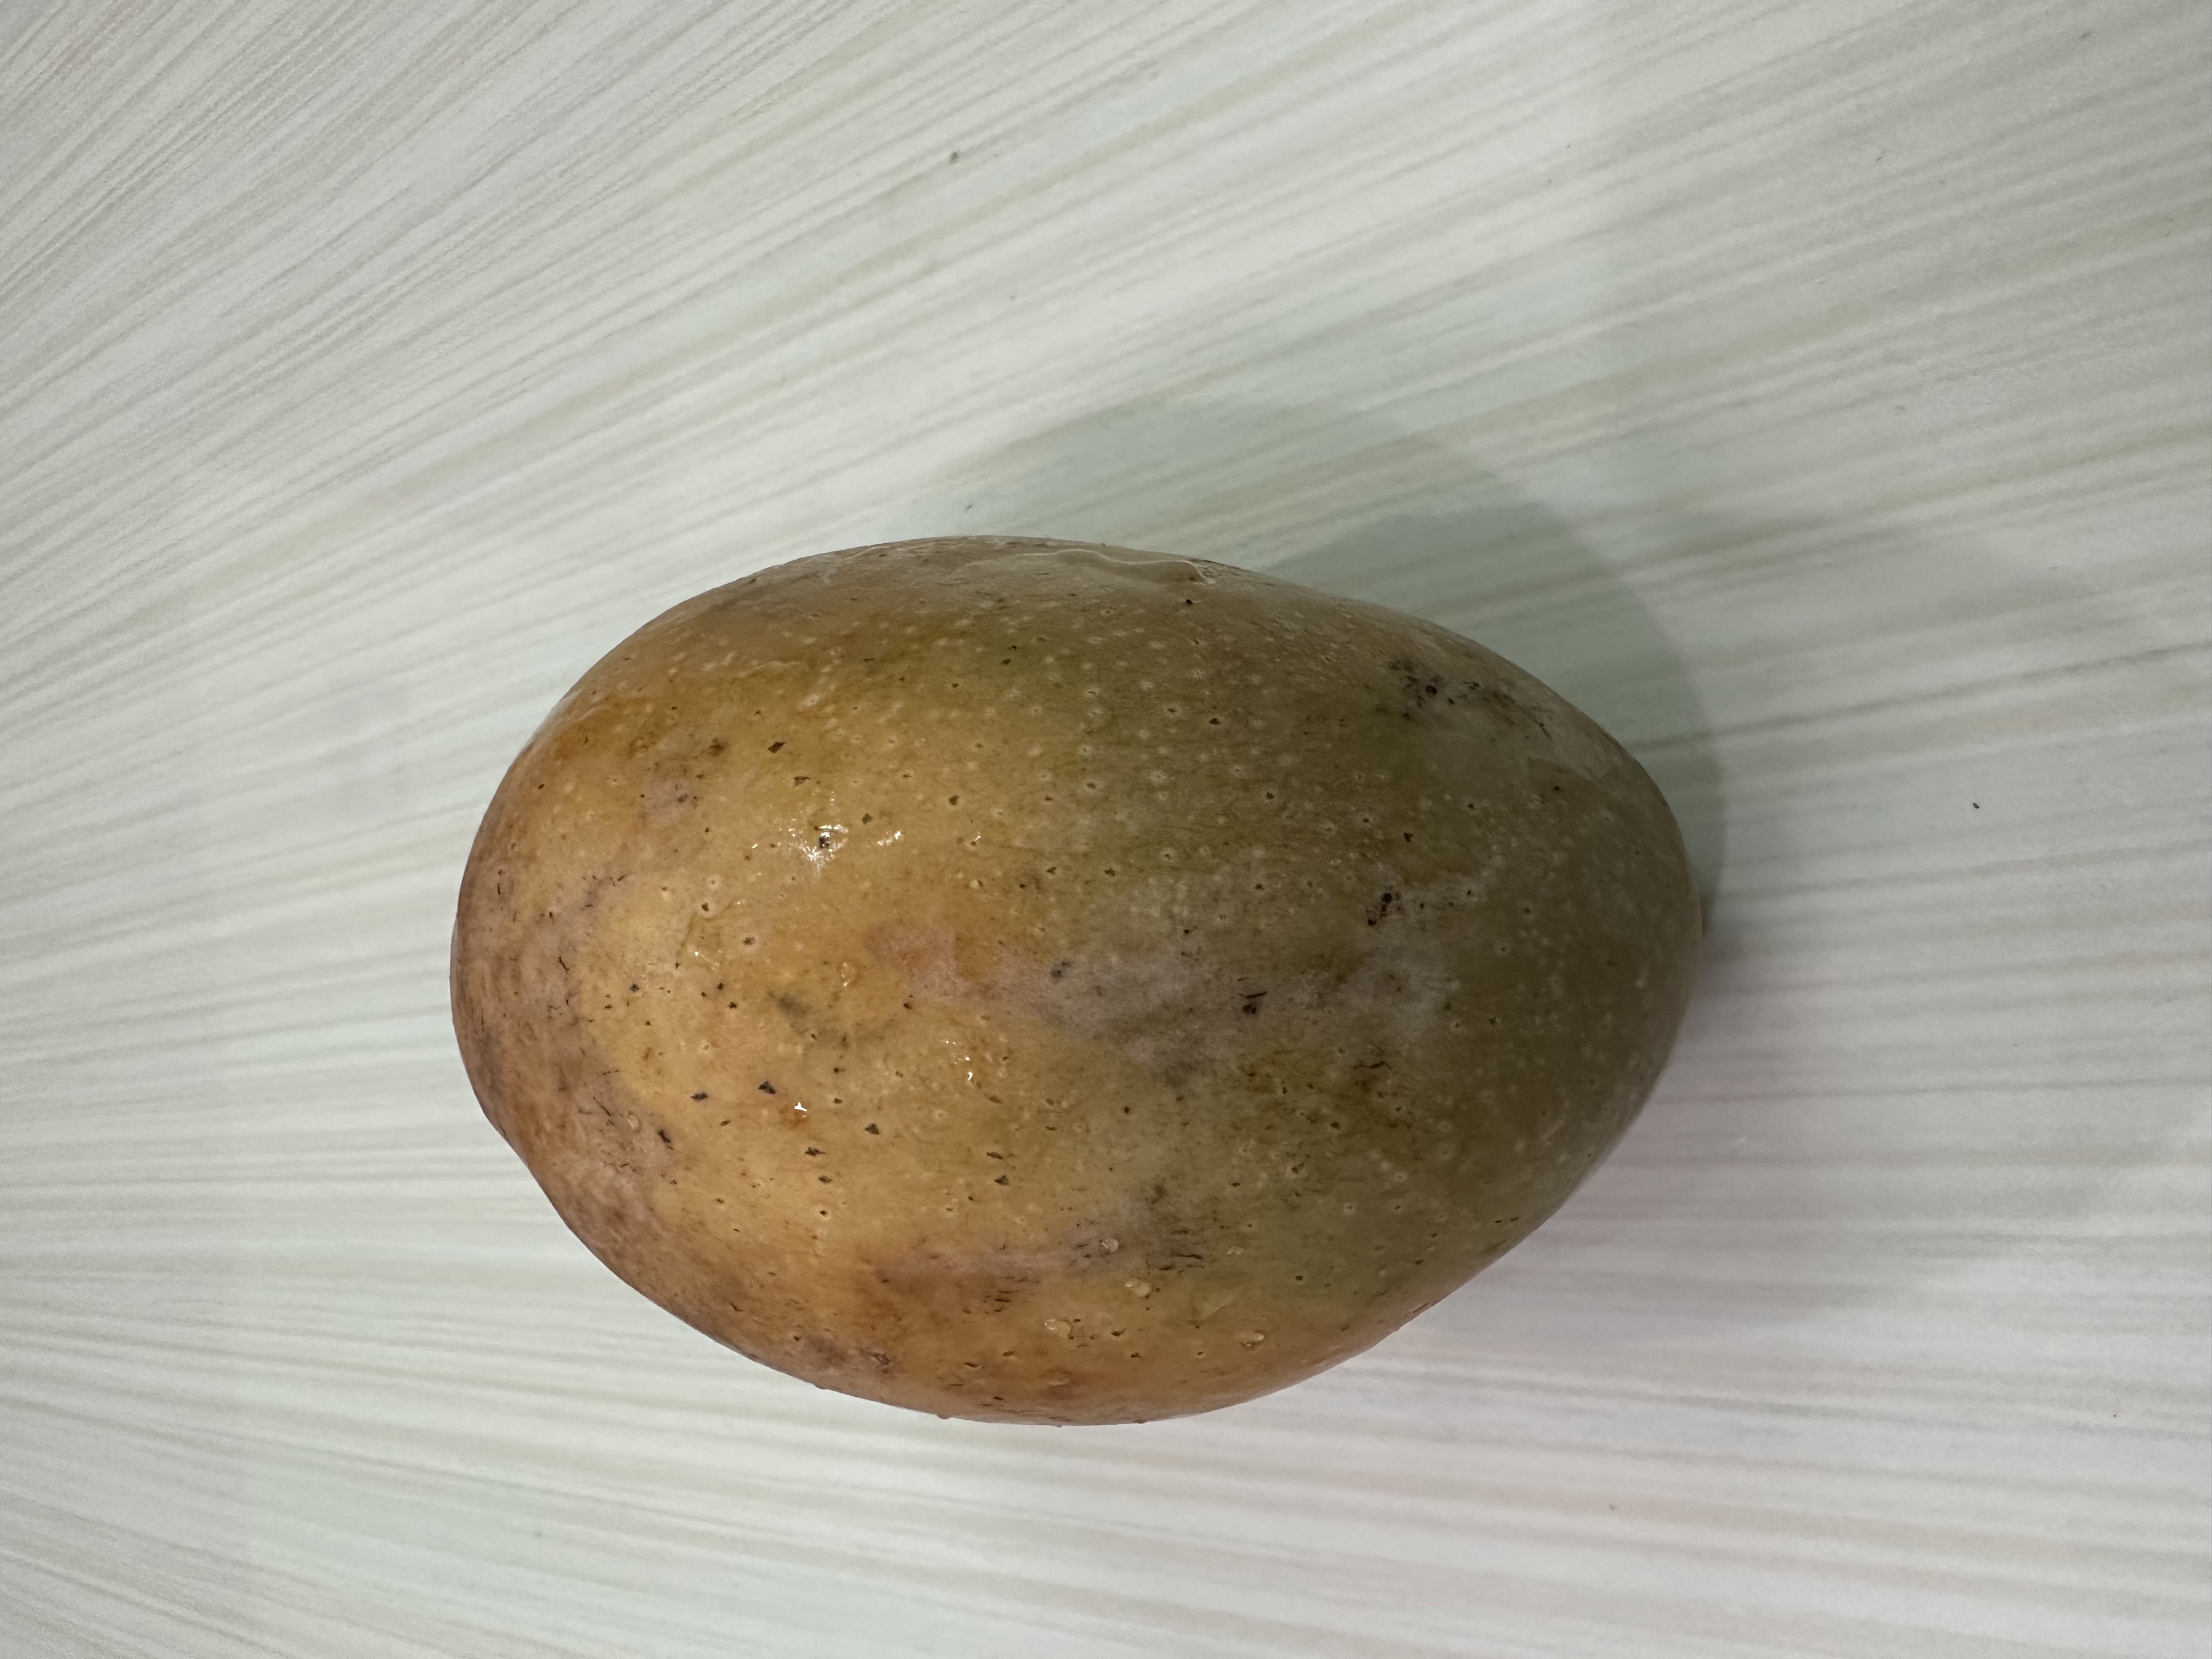
Mango variety: Bari-7